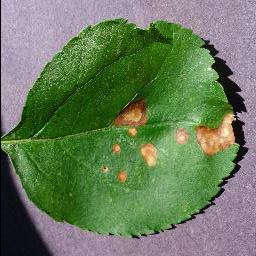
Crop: apple
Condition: black_rot